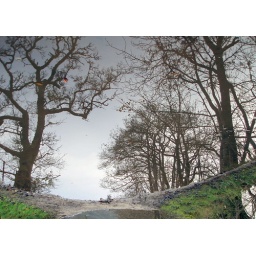
Huge puddles in the path and a clear bright day made for some fabulous puddle tree reflections